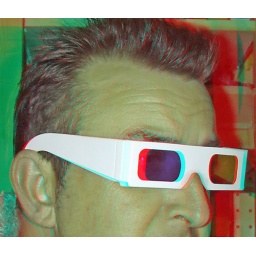
3D glasses in anaglyph 3D stereo red blue glasses to view